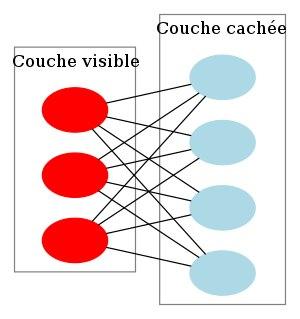
En apprentissage automatique, la machine de Boltzmann restreinte est un type de réseau de neurones artificiels pour l'apprentissage non supervisé. Elle est couramment utilisée pour avoir une estimation de la distribution probabiliste d'un jeu de données. Elle a initialement été inventée sous le nom de Harmonium en 1986 par Paul Smolenski.